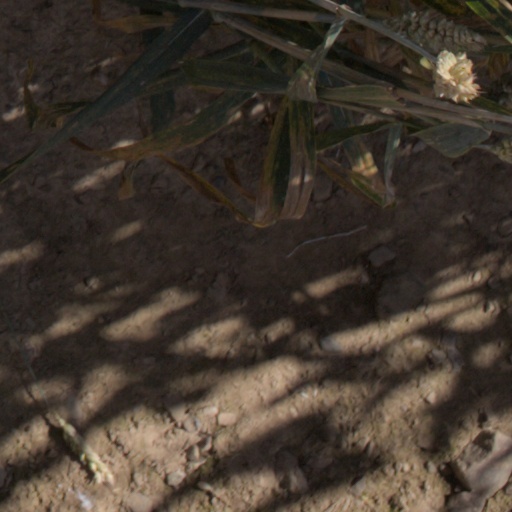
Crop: wheat